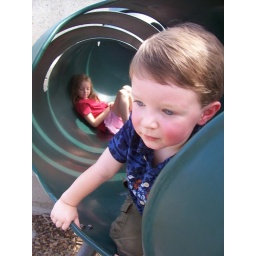
My son Joseph in a plastic caterpillar at the Children's Discoverty Garden.